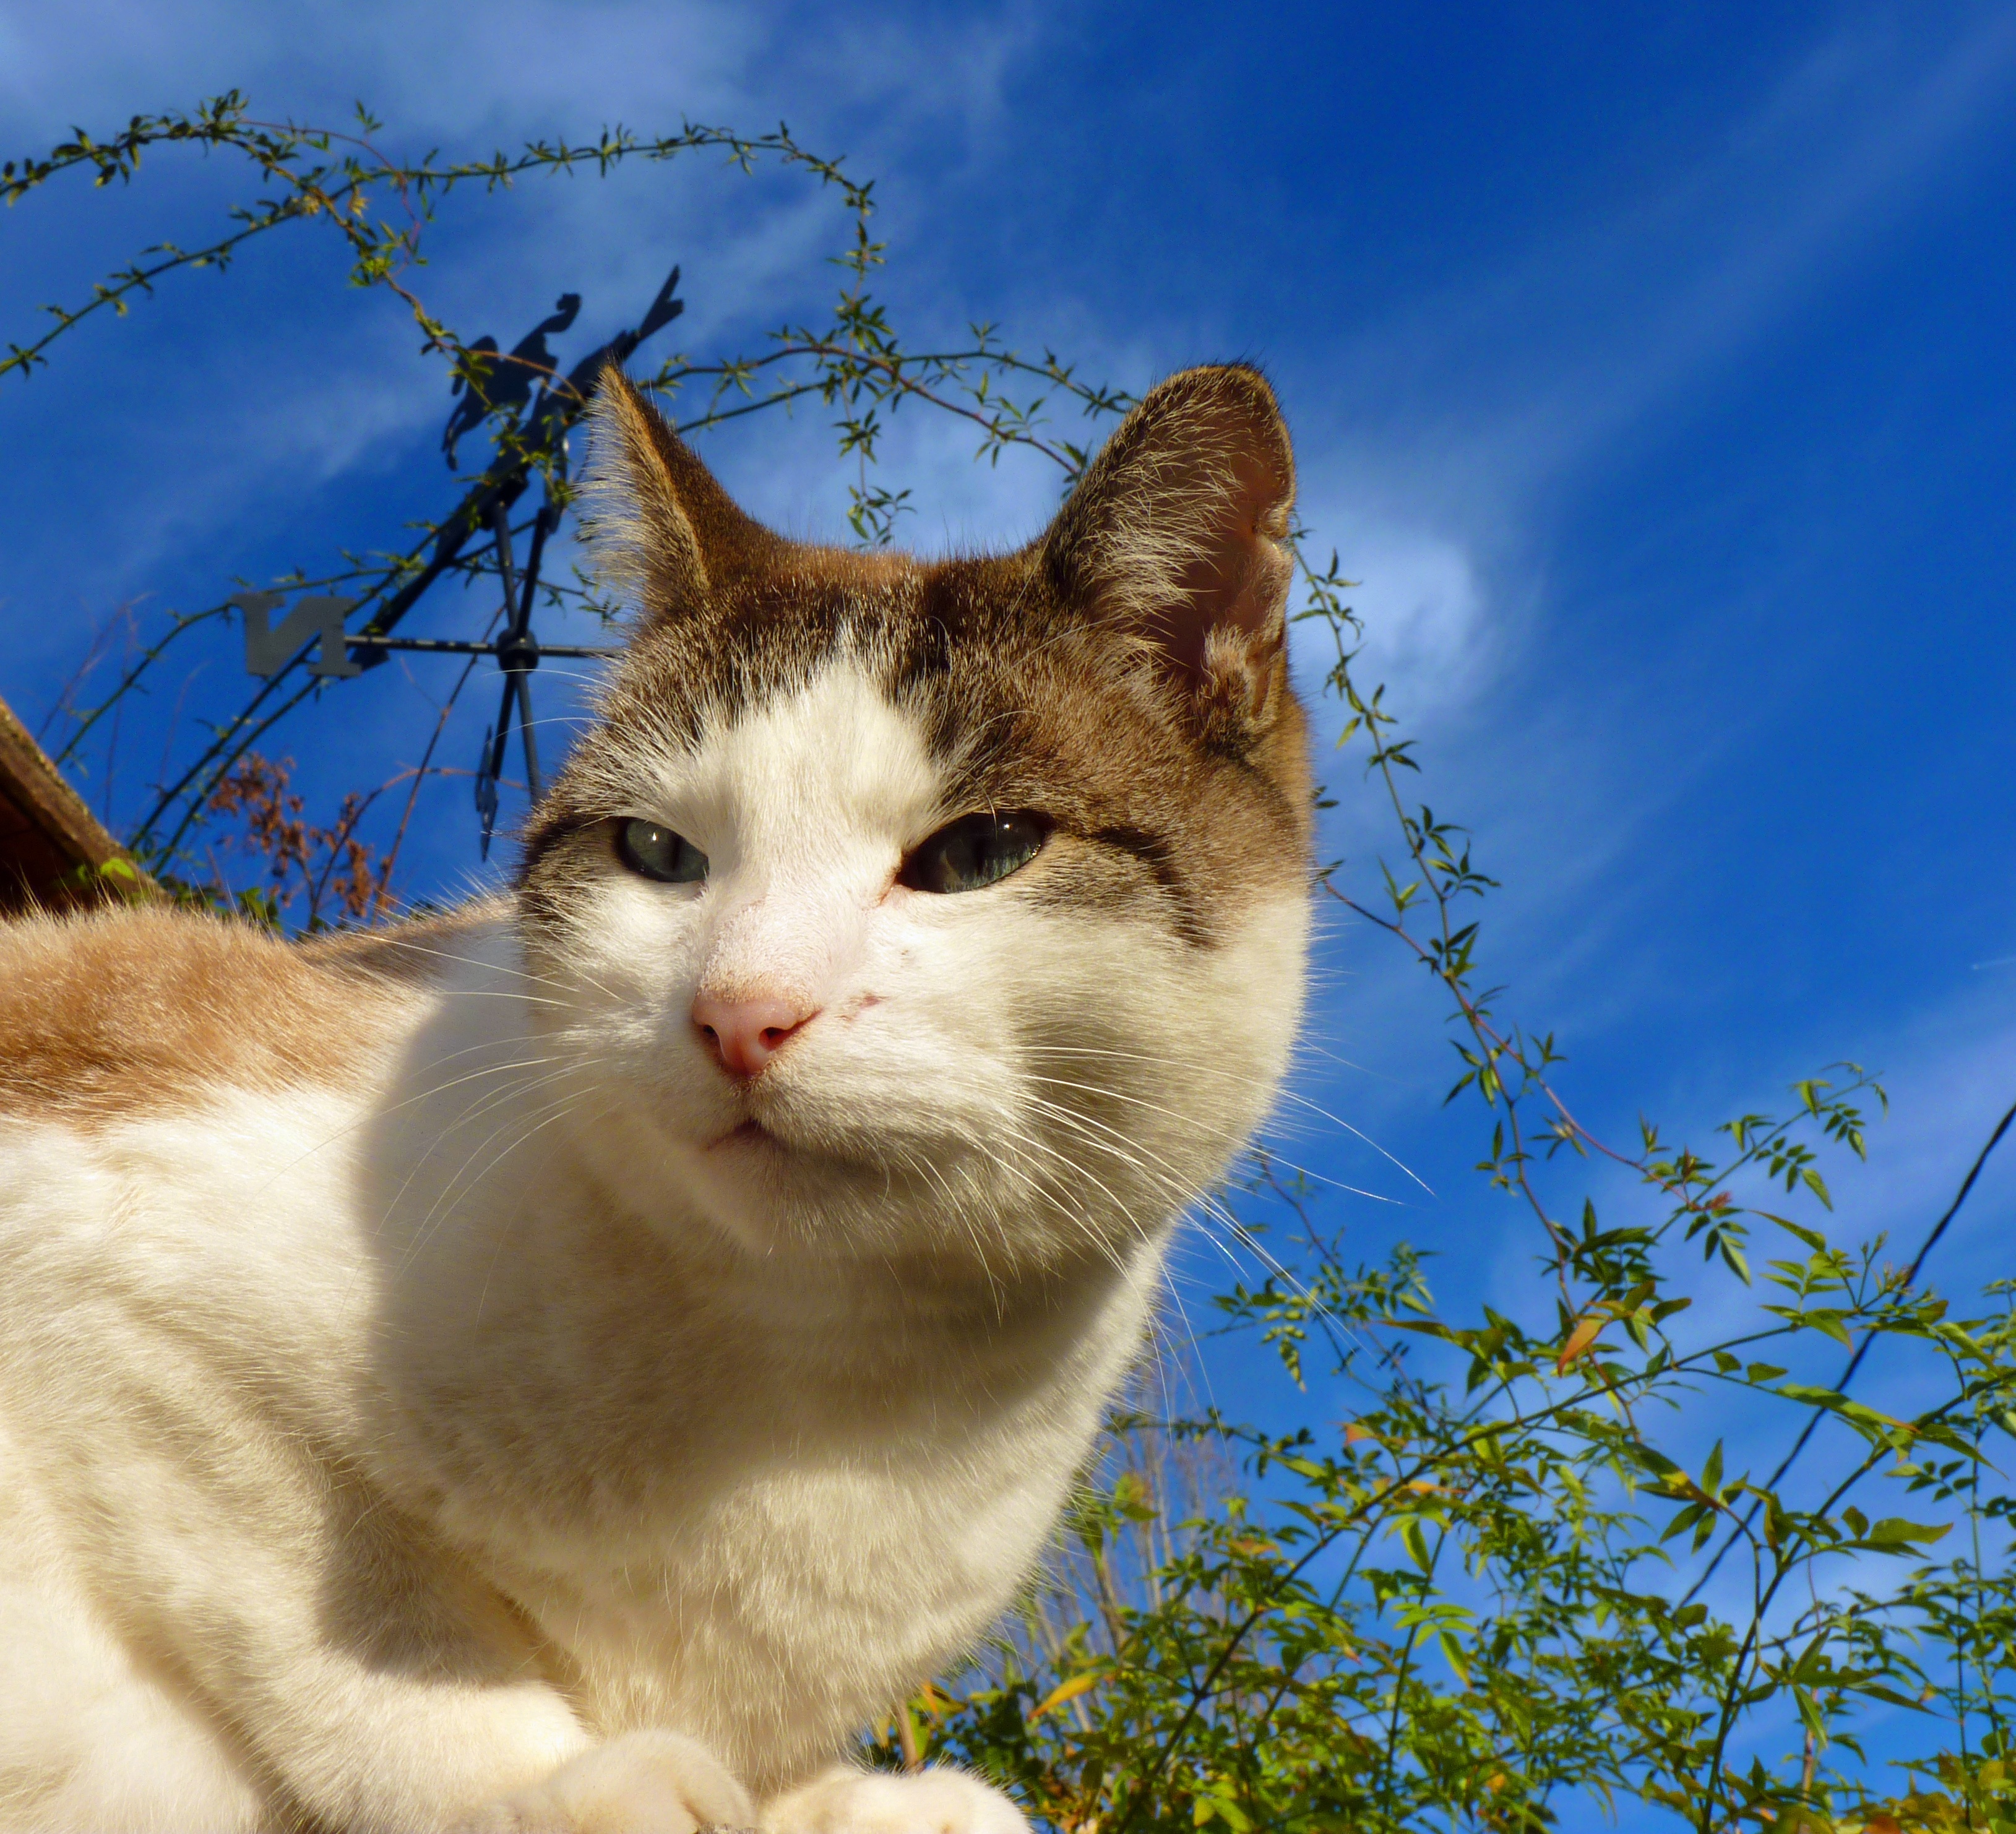
portrait, cat, feline, mammal, garden, fauna, domestic animal, whiskers, vertebrate, cat eyes, small to medium sized cats, cat like mammal